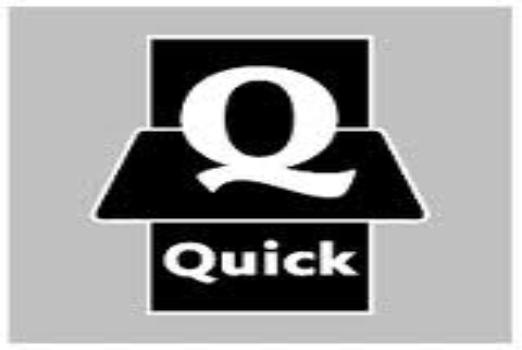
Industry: Others